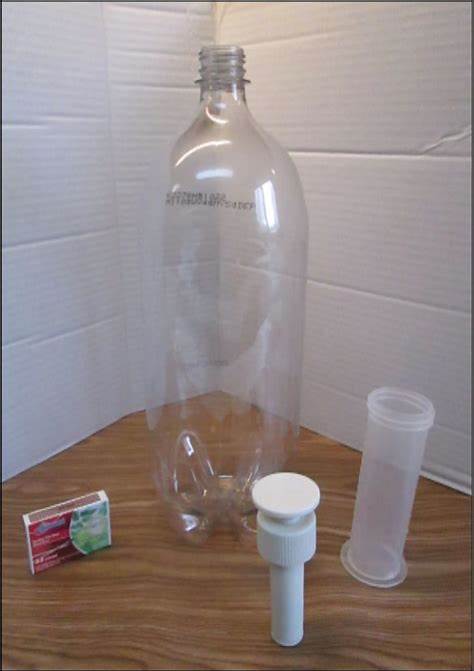
Waste category: plastic